The Four Ceremonial Occasions

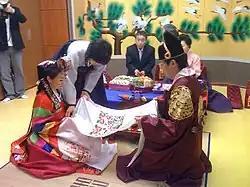
Korean wedding - "Honrye-Pyebaek"

"Yanji" refers to the setting of a wedding date by the bride's house, and its communication to the groom's house, in response to a letter of proposal, or "saseong", sent by the bridegroom. "Nabpye" designates the bridegroom sending a box called a "ham" to the bride's house the day before the wedding ceremony, covering wedding expenses. The procedure of sending funds to the bride's house to cover wedding expenses, accompanied by a marriage letter in the "ham", is an expression of gratitude for the approval of the marriage. "Chinyeong" describes the bridegroom going to the bride's house, where the ceremony is held, and bringing the bride with him. This is the first ceremony in which a bridegroom is present in the bride's house. "Jeonanlye" is a ritual in which the bride and her family greet the bridegroom and hold the wedding, "daelye". "Cholye" is the ritual in which the bride and groom meet for the first time and are united in wedlock.